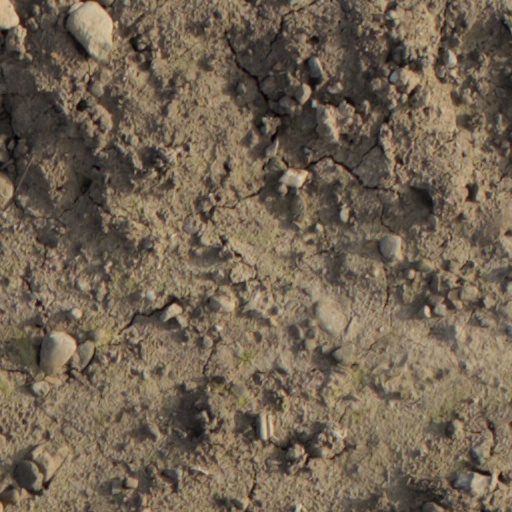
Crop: wheat